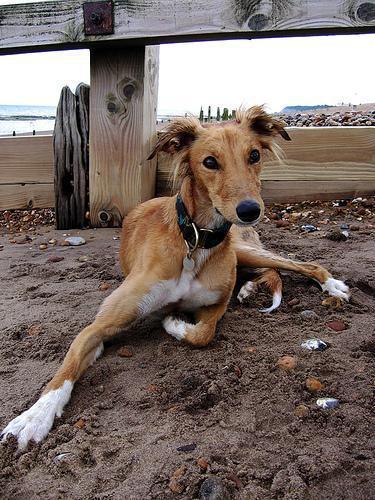
Saluki